Femina Miss Manipur

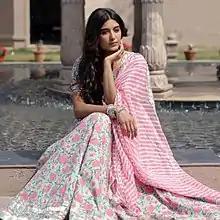
Nimrit Ahluwalia, the winner of Femina Miss Manipur 2018

Femina Miss Manipur Queen or Miss India Manipur Queen is an annual beauty pageant that selects representatives from Manipur to compete in Miss India, and then to Miss World, one of the Big Four international beauty pageants. The event is organised by "Robert Naorem Studio and Academy", under the guidance of Robert Naorem. It is one of the most watched beauty pageants in North East India. It co-exists with Miss Manipur, Miss Kangleipak and Miss Meetei Chanu.